Masood Rana

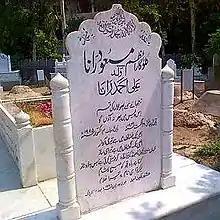
Rana's grave at Karim Block cemetery, Lahore

Masood Rana died on 4 October 1995 due to a heart attack during his journey on a train. He was laid to rest at Karim Block graveyard, Iqbal town, Lahore.